Point Beach Nuclear Plant

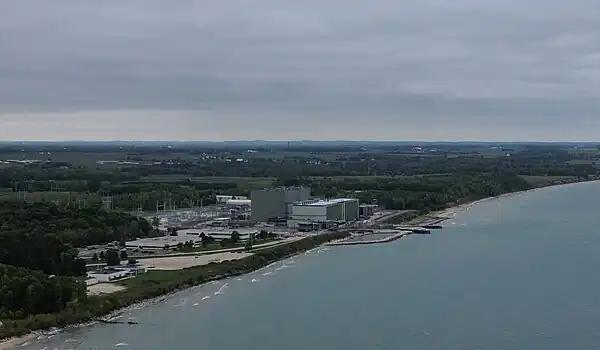
Point Beach Nuclear Plant - September 2023

The original letter of intent to purchase a single 454 megawatt (MW) nuclear unit from Westinghouse Electric Company for a fixed-price was issued by Wisconsin Electric and Wisconsin Michigan Power Company (a Wisconsin Electric subsidiary) on December 30, 1965. The right was reserved to order a second, duplicate unit under the same terms. In May, 1966, the announcement was made that the plant would be built on a 1,200-acre site in the town of Two Creeks.